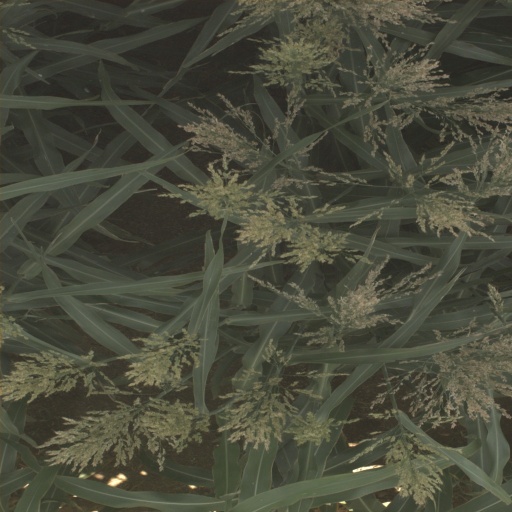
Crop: sorghum